St. John's Church (Chuckatuck, Virginia)

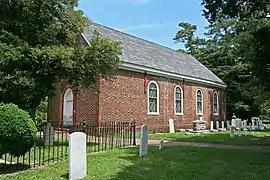
St. John's Church in 2015

St. John's Church, also known as Chuckatuck Church is a historic Episcopal church located near Chuckatuck. Constructed in 1755, St. John's is the third church to occupy the site in a parish which was established in 1642. St. John's Church preserves an important role in the religious history of seventeenth century Virginia and as an architectural example of the evolving preferences of the Episcopal Church in the nineteenth century.